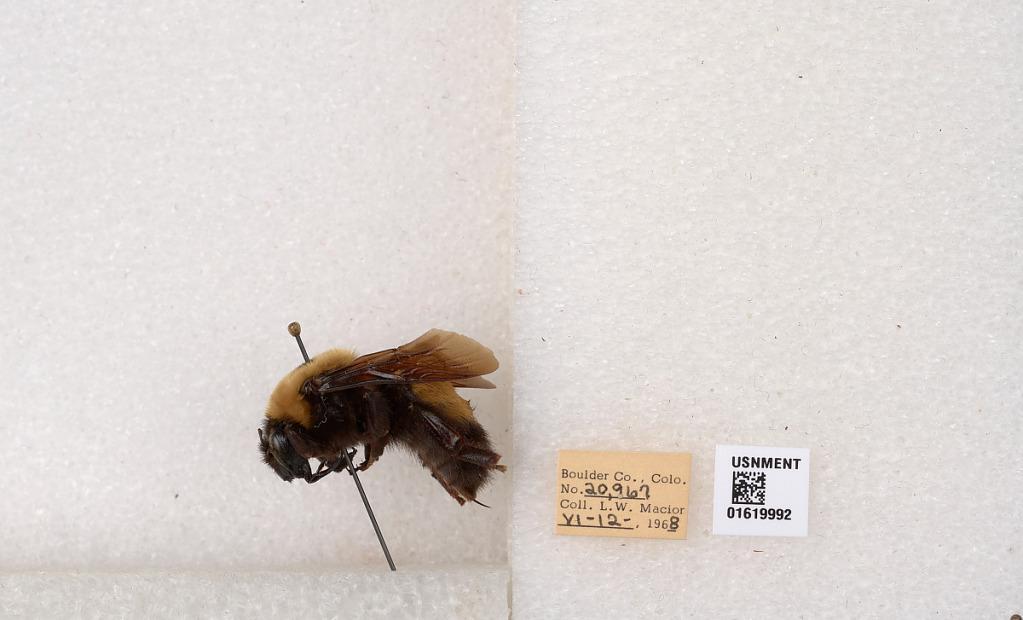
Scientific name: Bombus (Bombus) nevadensis Cresson